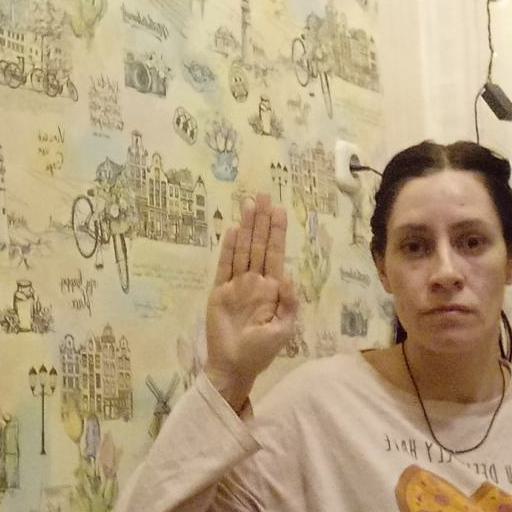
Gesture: stop